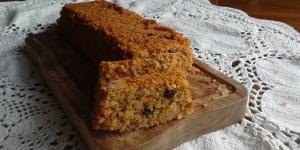
bizcocho de zanahoria y avena